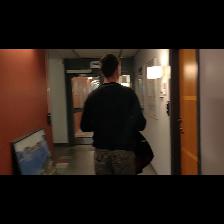
Label: Human